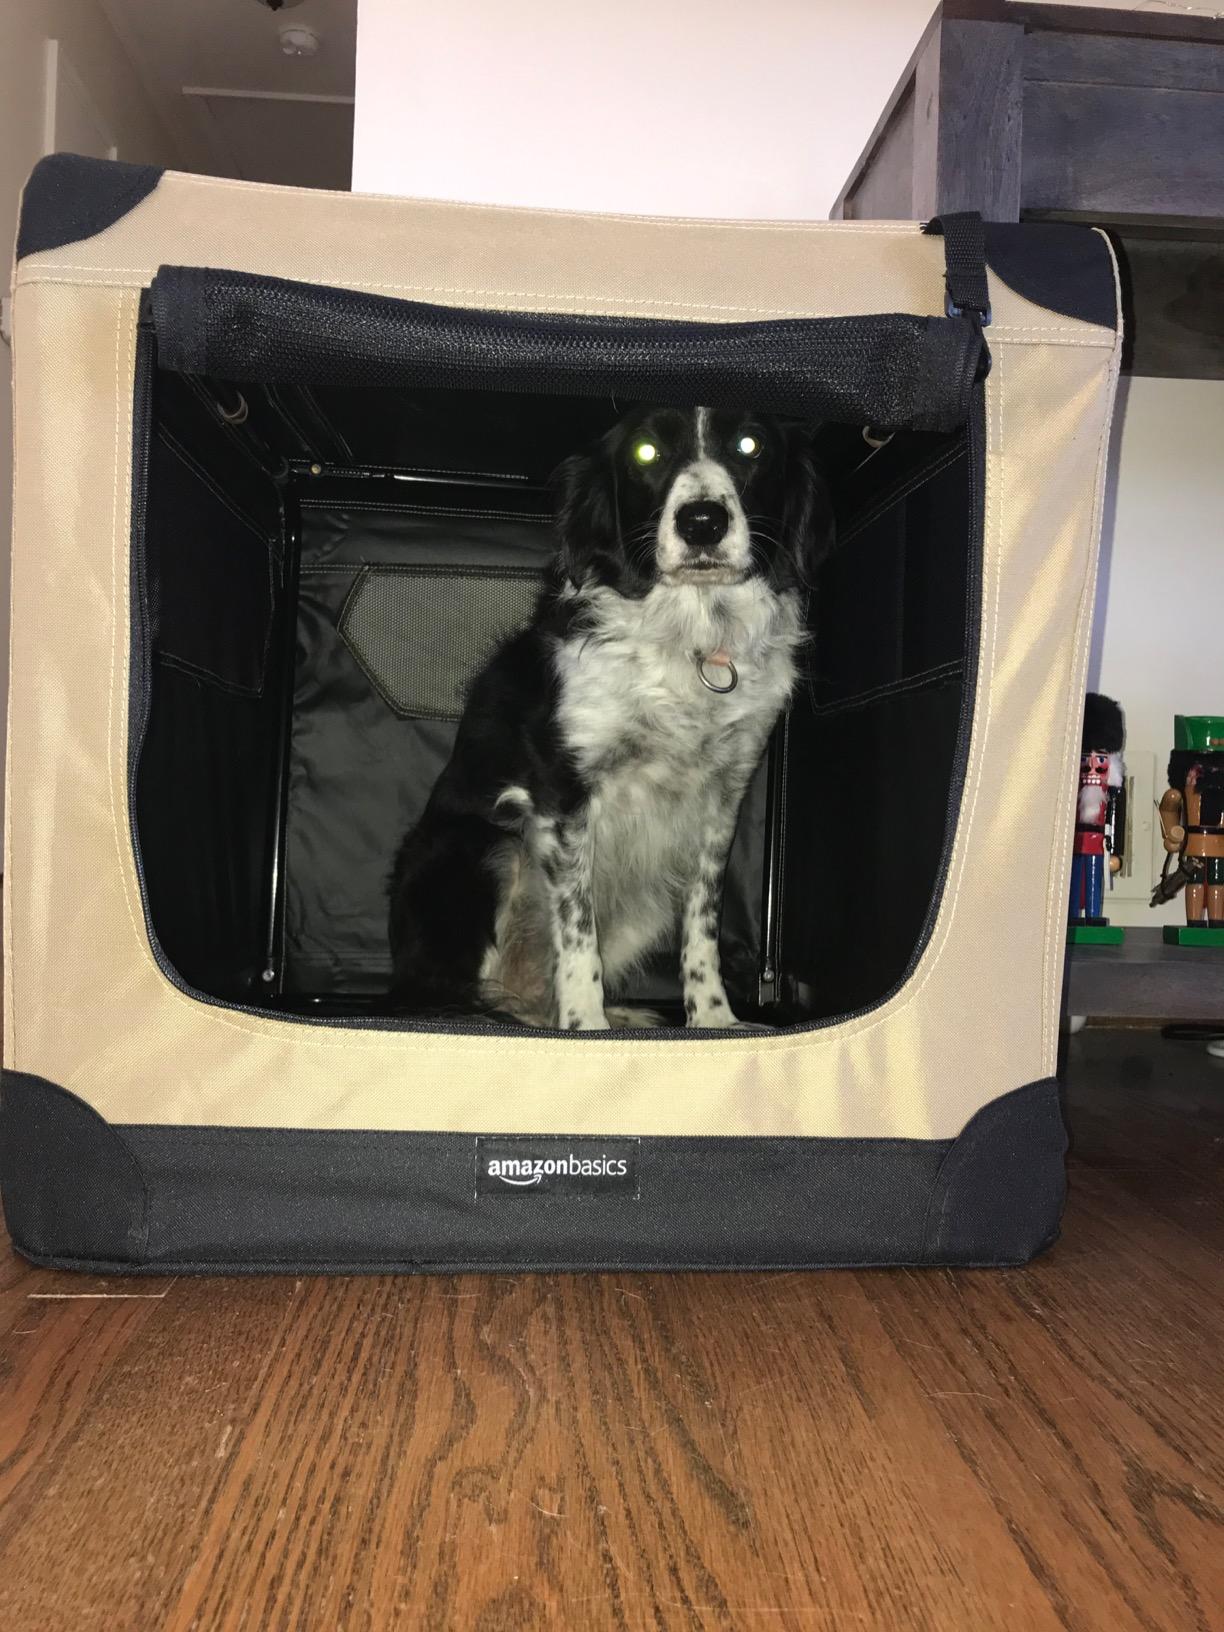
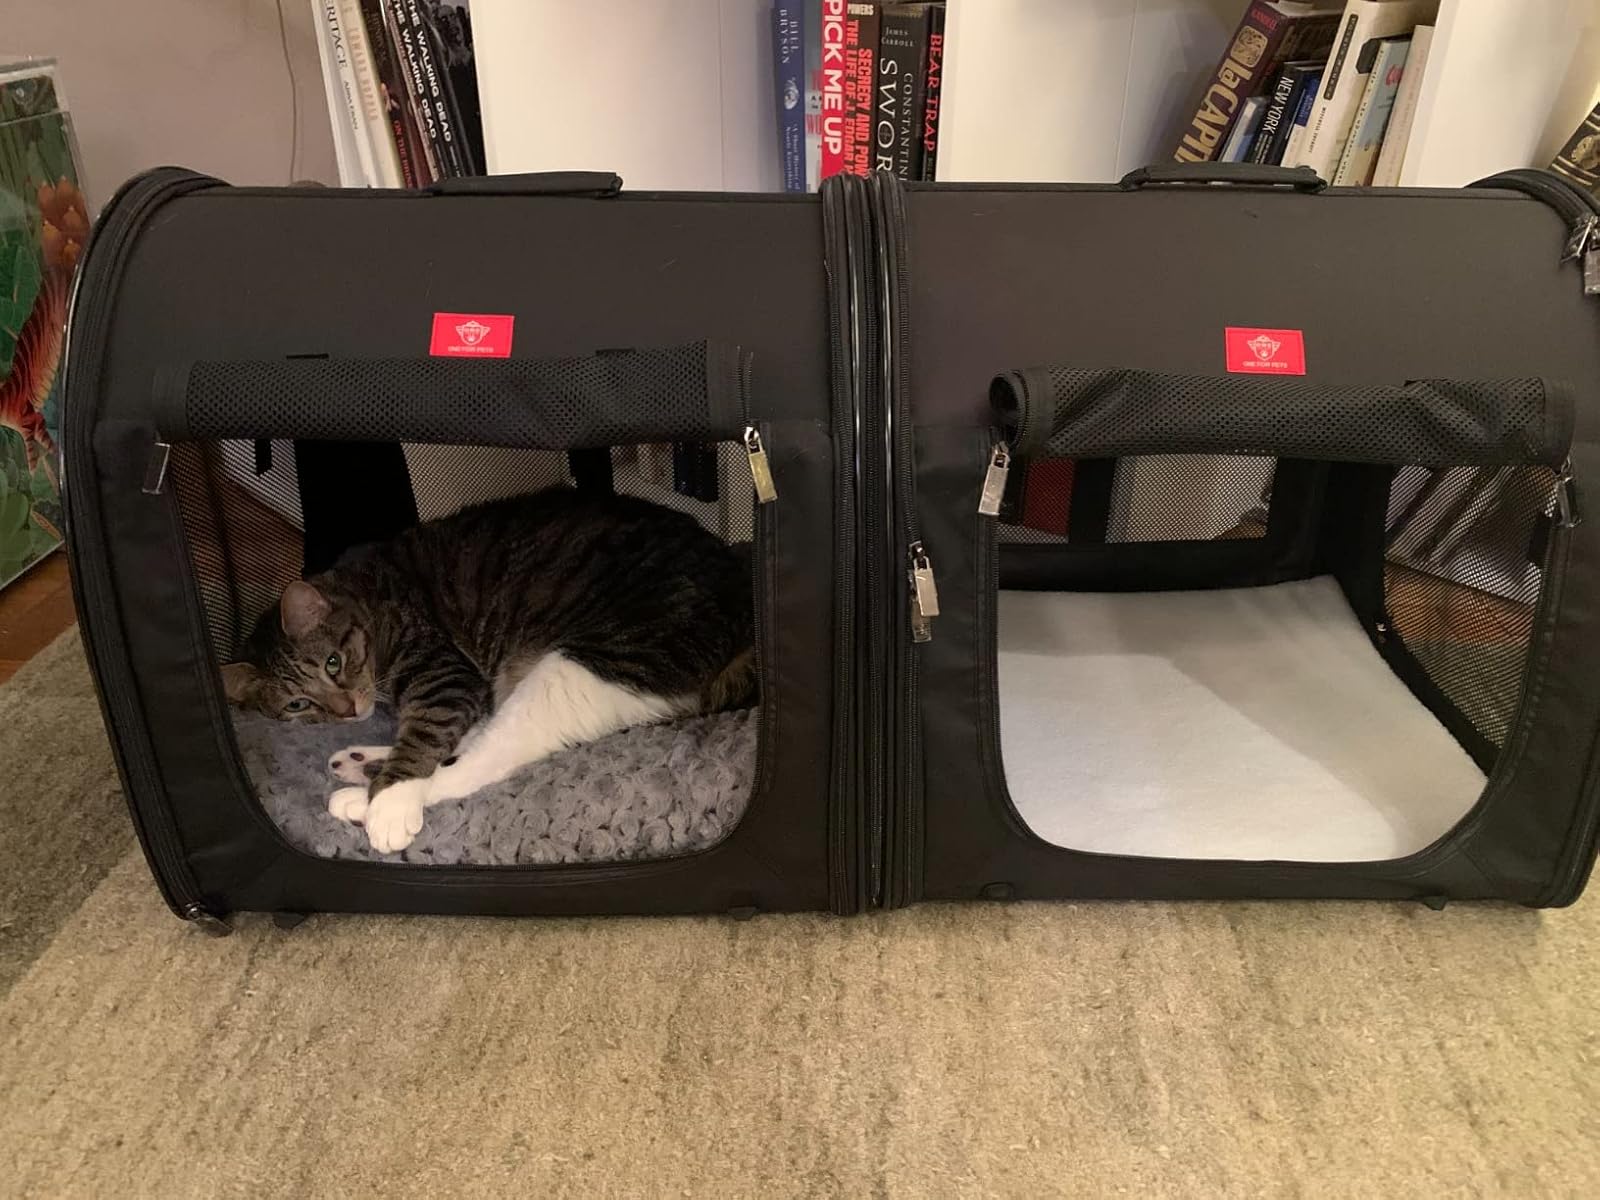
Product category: items_kennel
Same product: no